Badminton Oceania

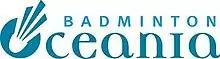

Badminton Oceania (BO) is the governing body of badminton in Oceania. It is one of the 5 continental bodies under the flag of the Badminton World Federation (BWF). The confederation has 17 member countries. Papua New Guinea is the newest member, which was granted membership in late 2016.